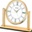
Label: clock